Robert J. T. Joy

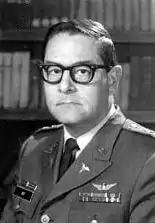
Joy, Commander, Walter Reed Army Institute of Research, 1975-1976

In 1973, Joy would be assigned to the Walter Reed Army Institute of Research as the Institute's Deputy Director and Deputy Commandant while Colonel Edward Buescher served as Director and Commandant. The mid-1970s were a tough time for the Army Medical Research and Development community as funds were sparse and inflation was high in the post-Vietnam Army, and racial tensions and drug abuse problems were high. Joy and Buescher formed an ideal team, with Buescher focusing "up and out" while Joy focused "down and in." The Buescher and Joy command team was forced to conduct a Reduction in Force at WRAIR, but placed every person displaced before the effective date of the reduction in force.